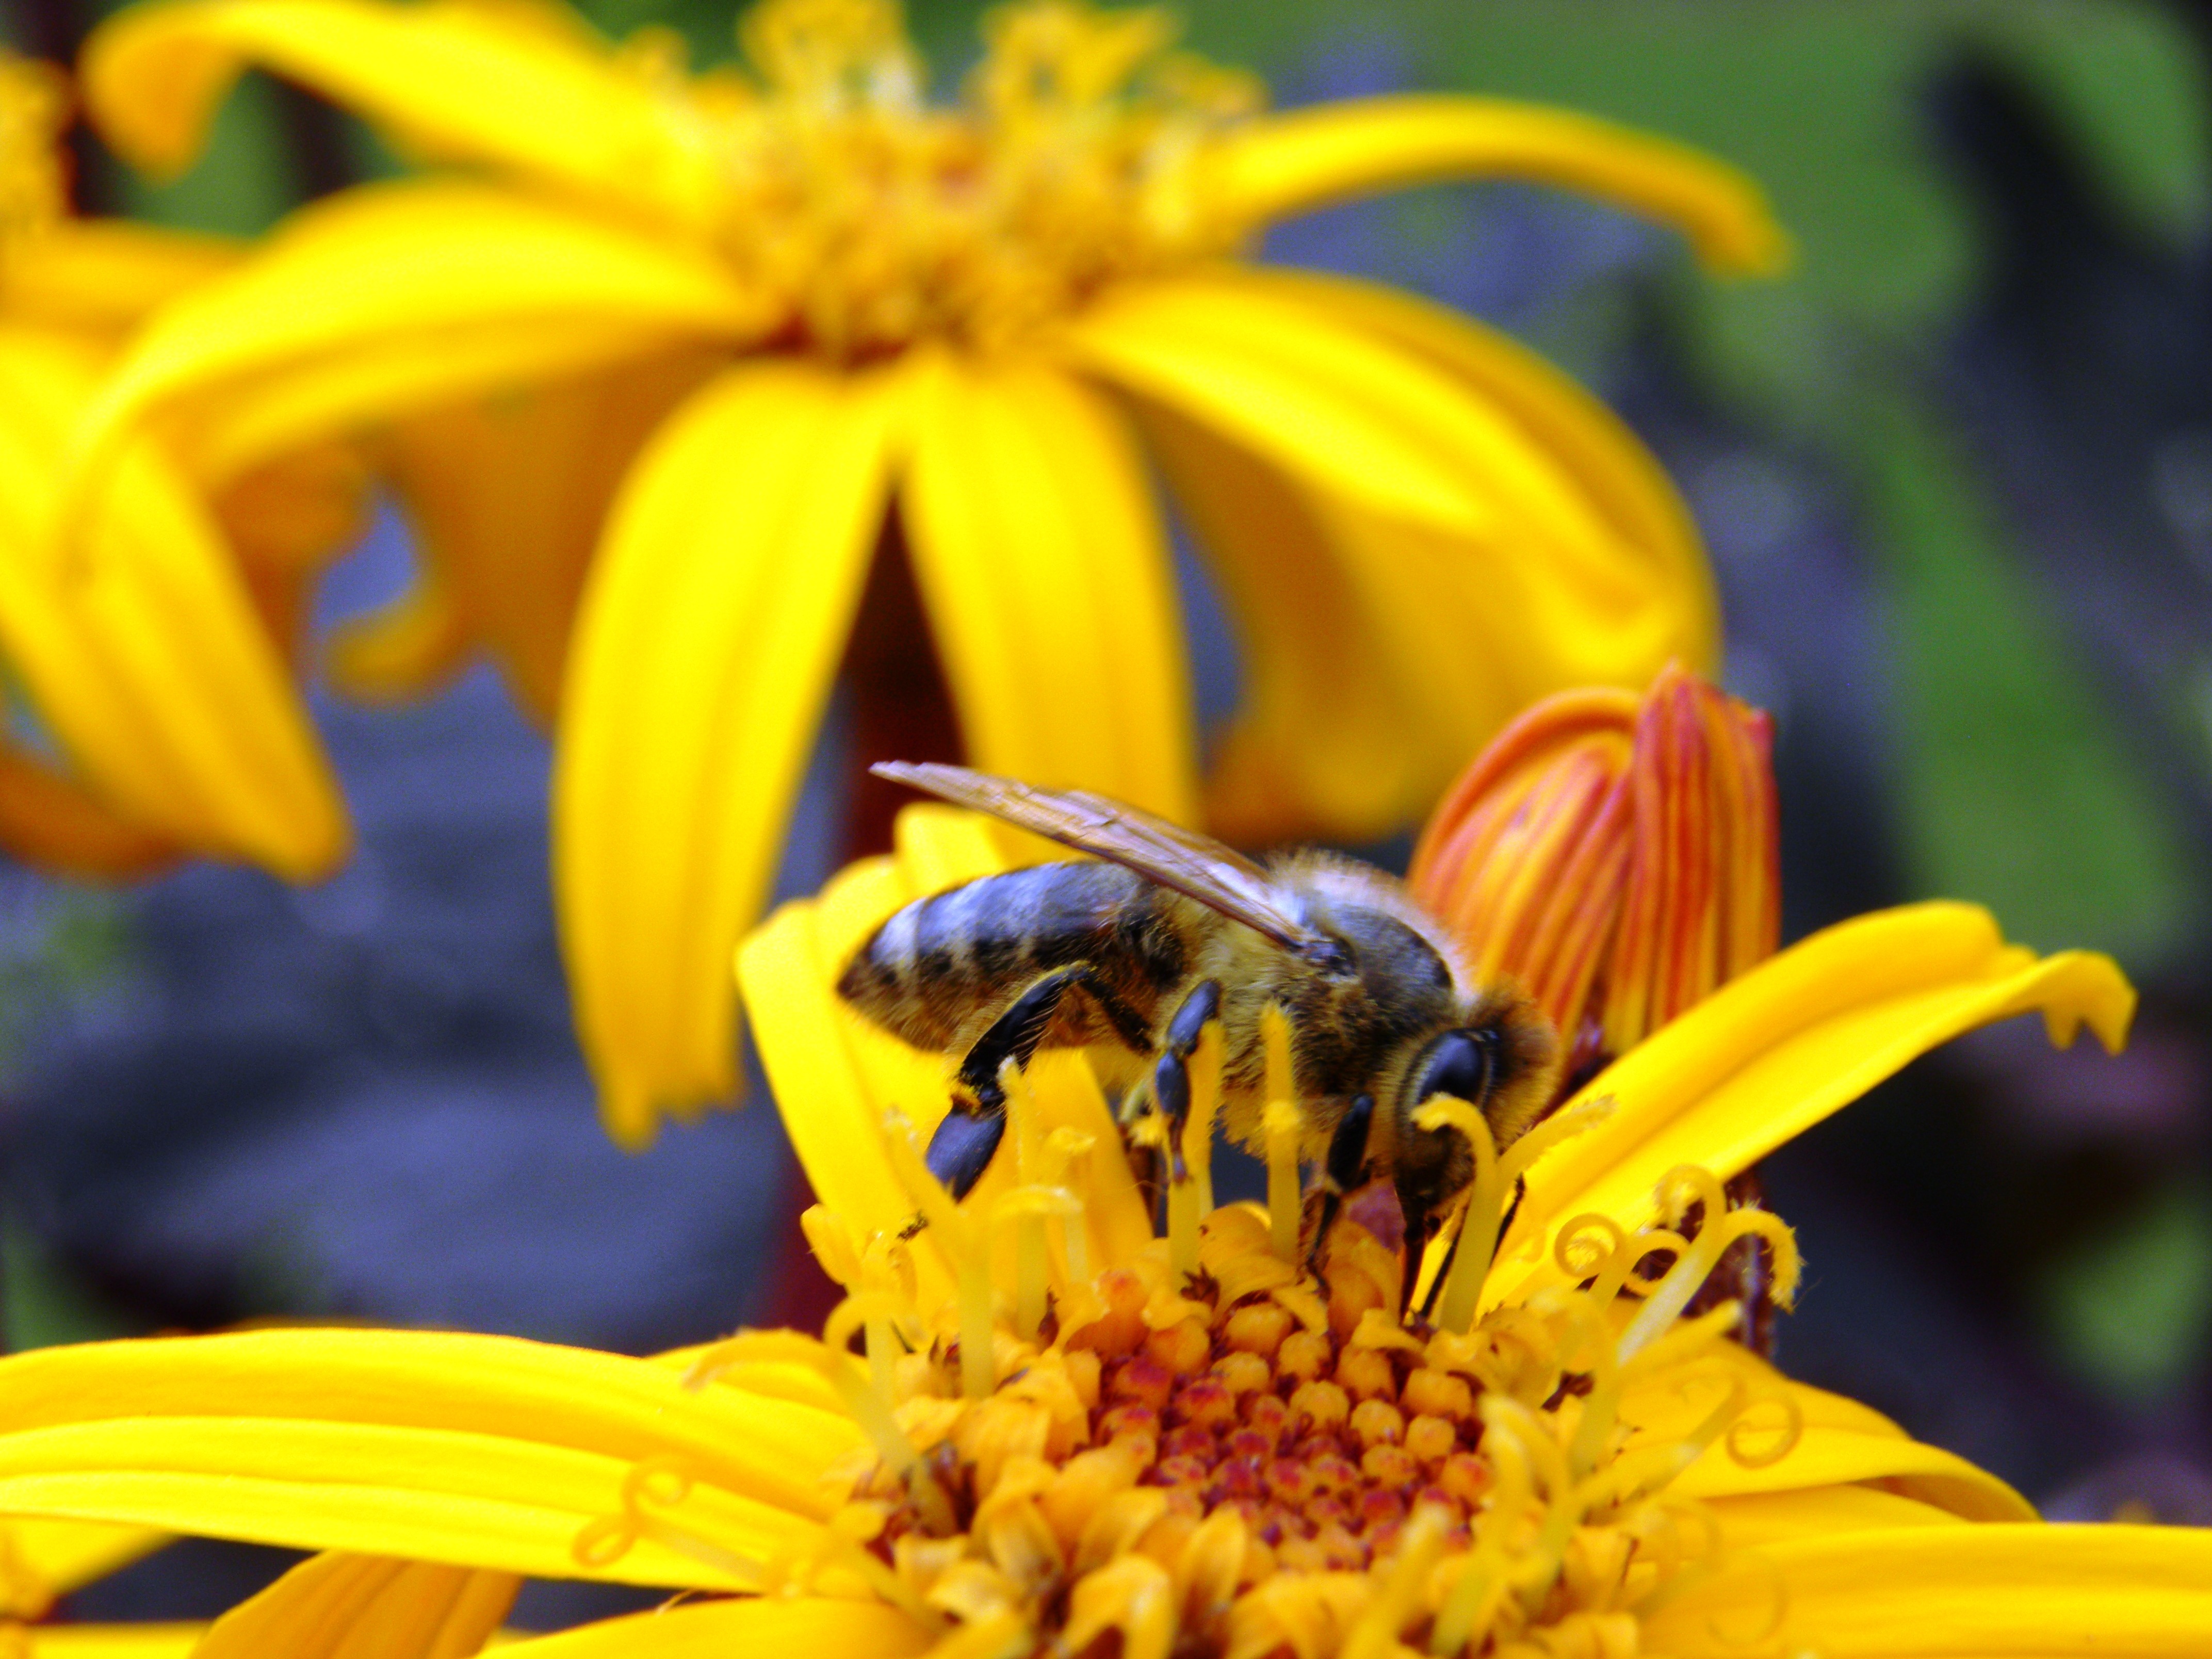
nature, flower, petal, pollen, insect, macro, yellow, flora, invertebrate, close up, bee, bumblebee, nectar, macro photography, honey bee, daisy family, bee pollen, pollinator, computer wallpaper, membrane winged insect